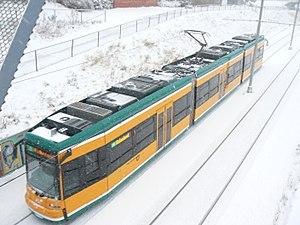
Flexity Classic
Flexity Classic i Norrköping, Sverige
Flexity Classic er en sporvogn fra Bombardier, som har været i trafikken siden begyndelsen af 2000-tallet. Den er en eldrevet leddet toretningsvogn med lavgulv. Flexity Classic findes for normalspor og for 1450 mm-spor. I dag ruller Flexity Classic-vogne i blandt andet Adelaide, Kraków, Gdańsk, Bremen, Dresden, Leipzig og Norrköping. En speciel version hedder Flexity Classic XXL. Den blev oprindeligt udviklet for Dresden, men kører nu også i Leipzig.